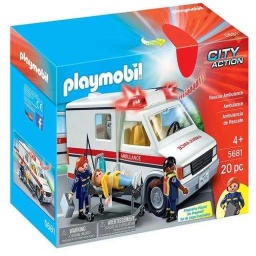
Label: ambulance